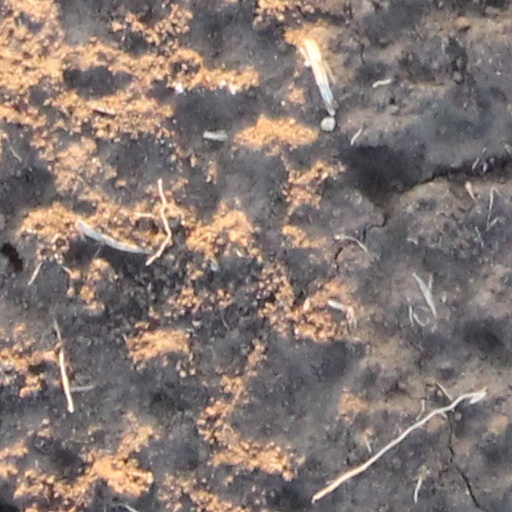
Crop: wheat